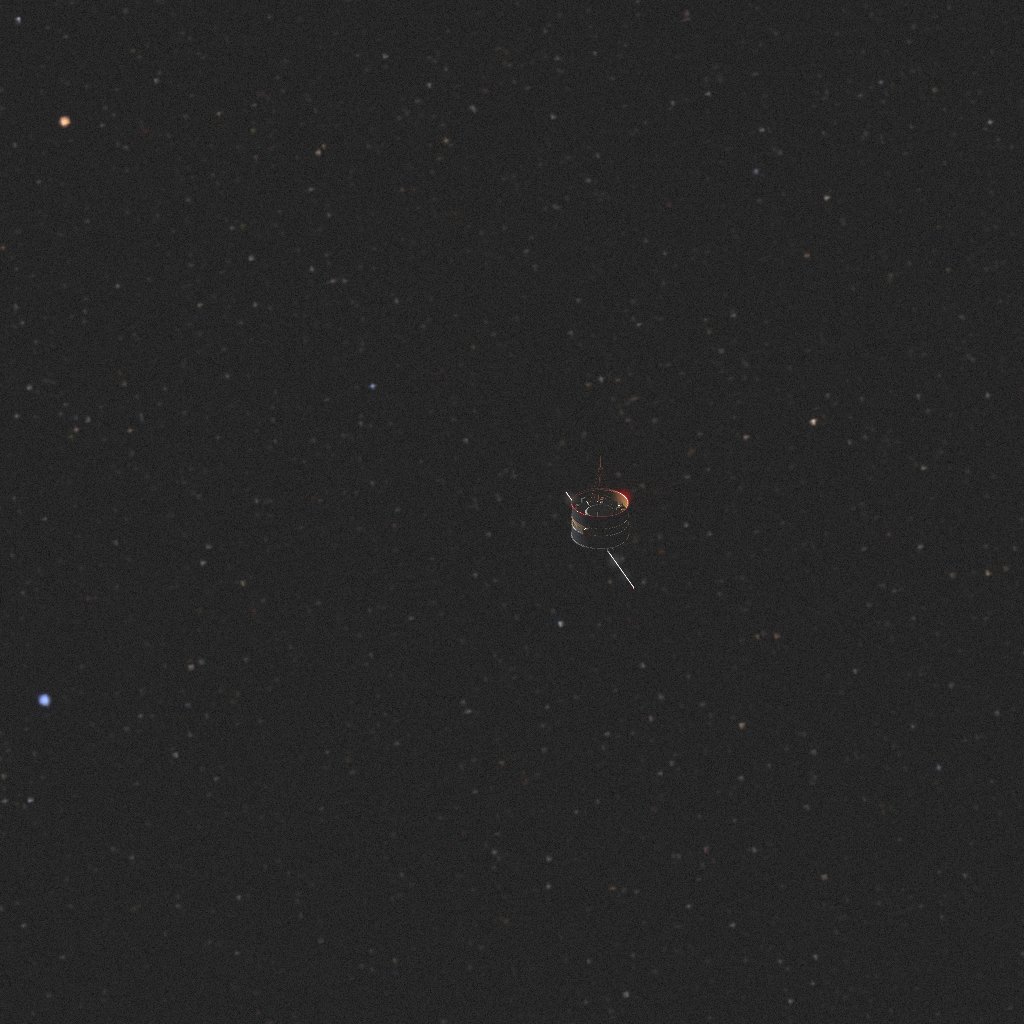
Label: double_star